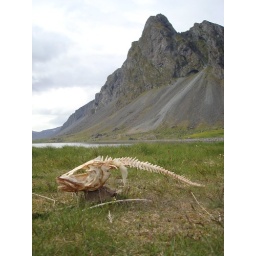
random fish skeleton near the beach